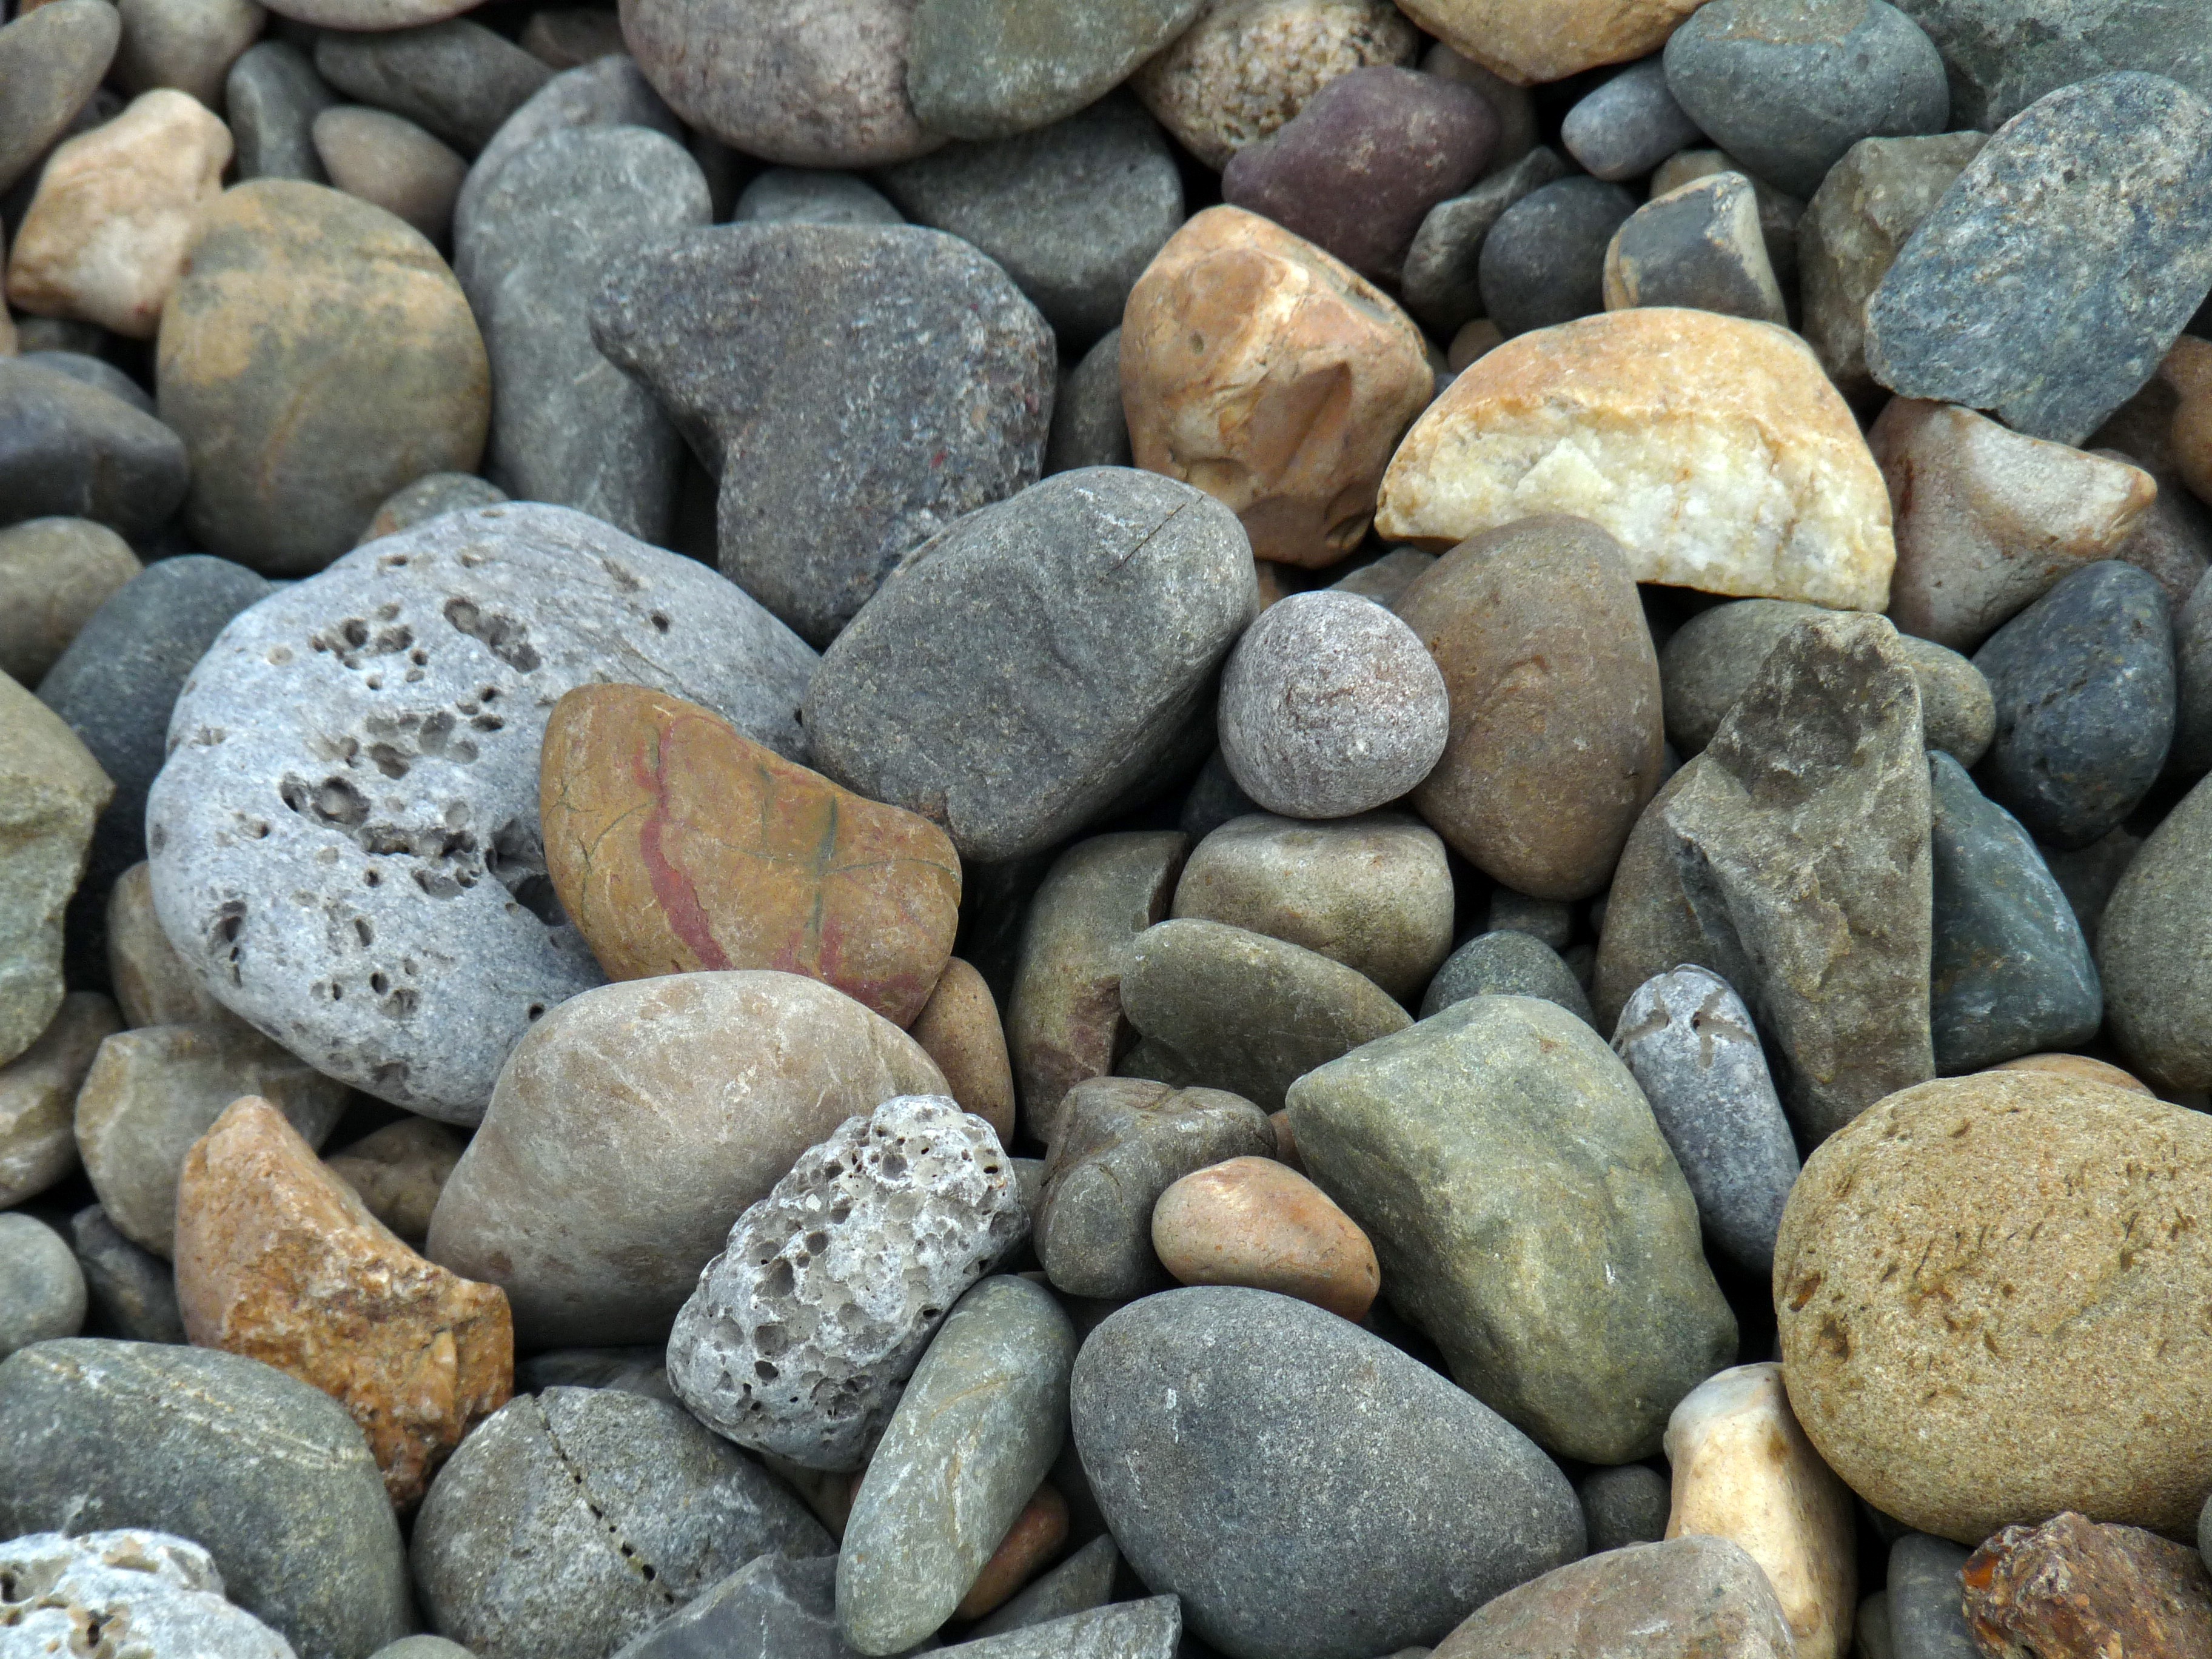
nature, rock, stone, relax, tranquil, balance, peaceful, pebble, peace, stone wall, material, zen, rocks, stones, rubble, relaxation, background, gravel, pebbles, boulders, boulder, backdrop, harmony